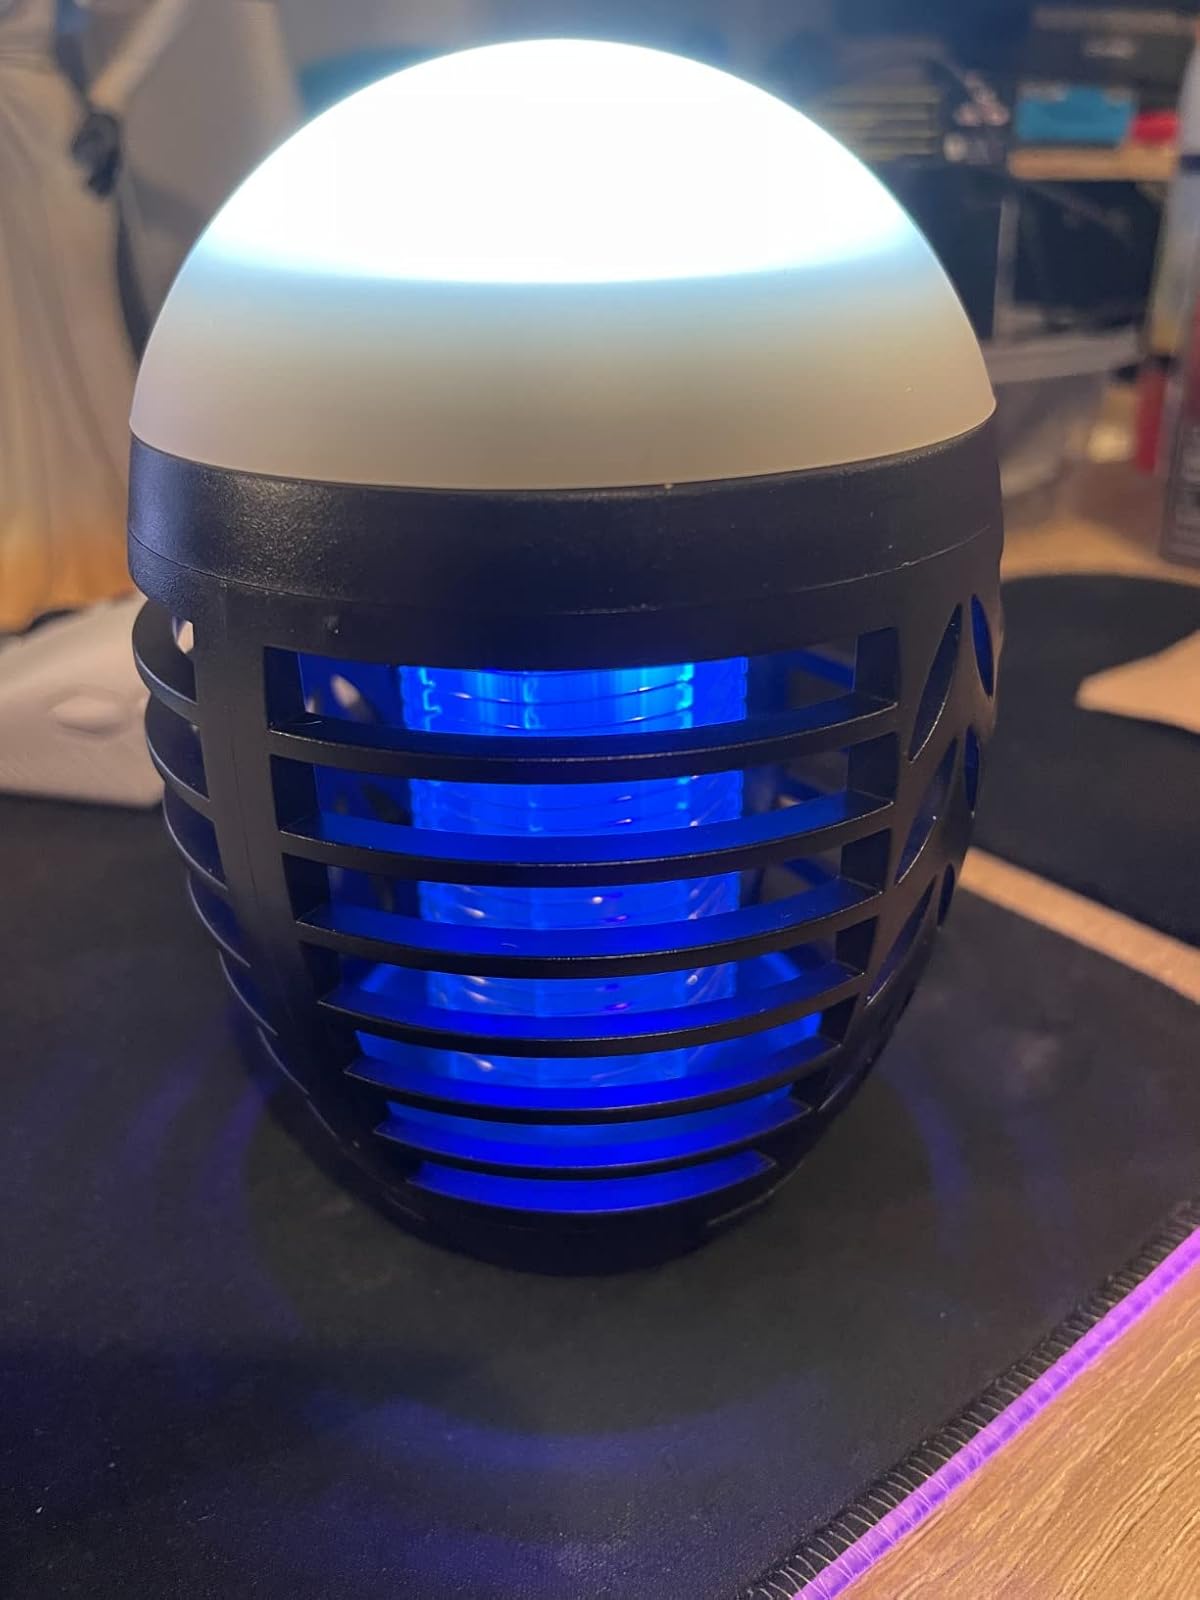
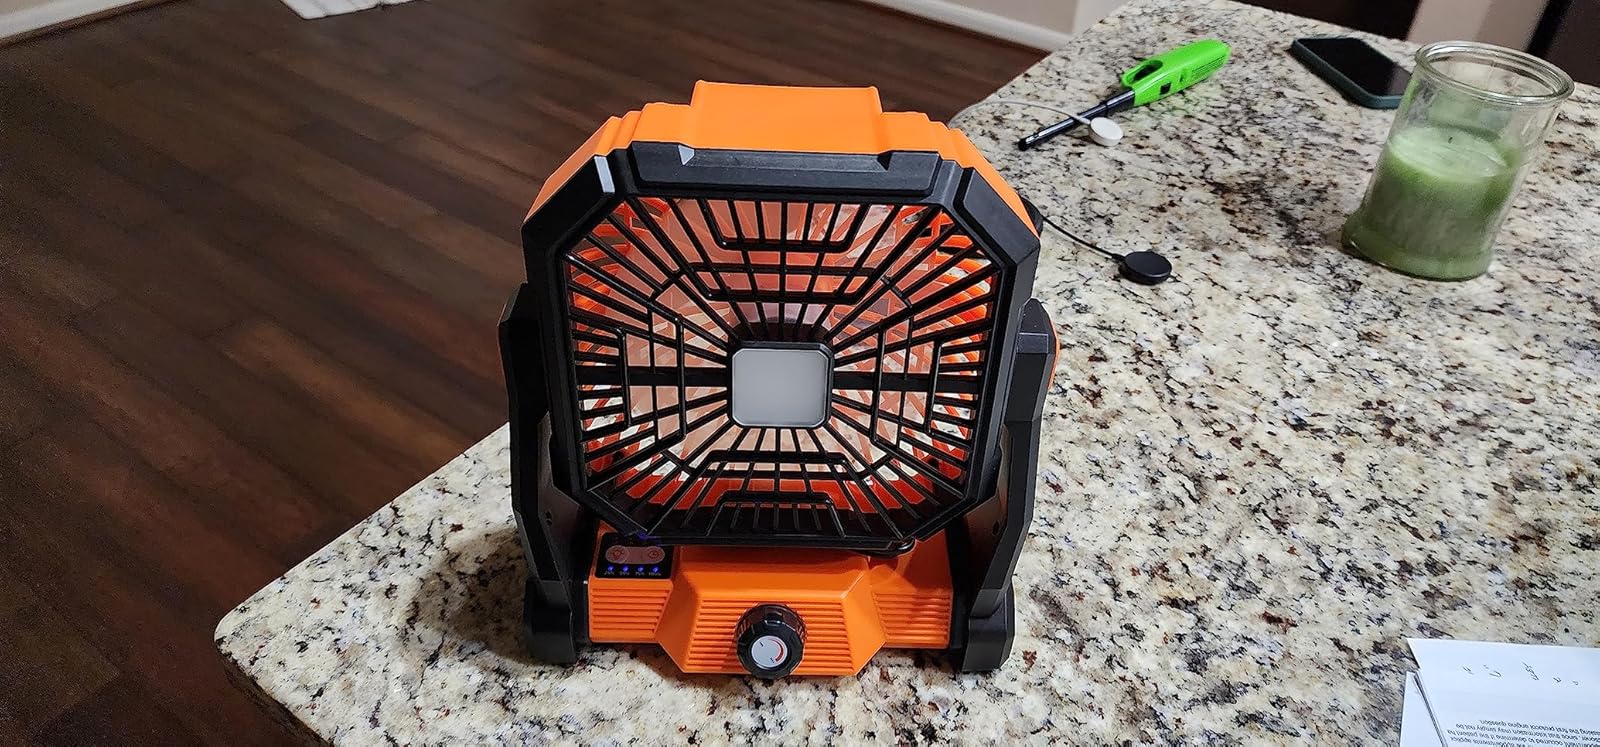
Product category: lantern
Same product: no